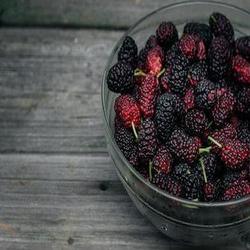
Label: Blackberry